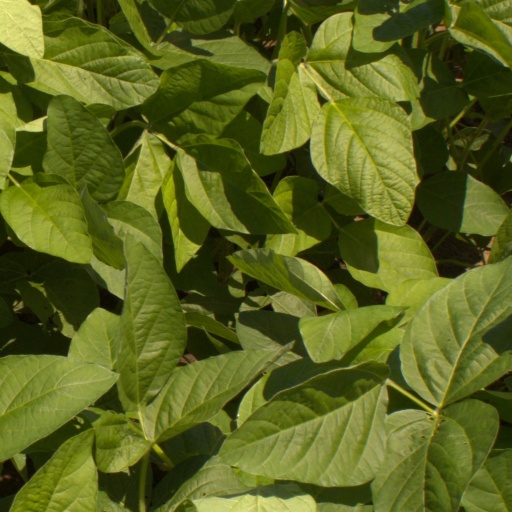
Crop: soybean